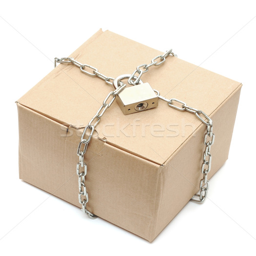
stock photo : cardboard box closed with a chain and a lock